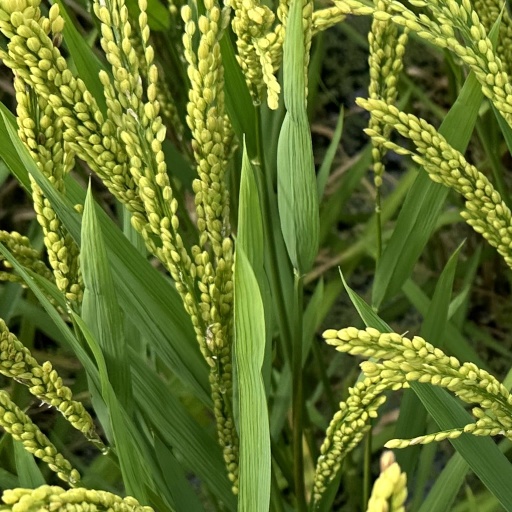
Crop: rice